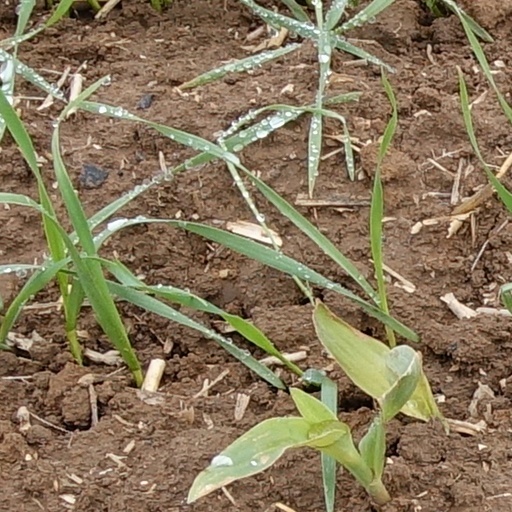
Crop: wheat